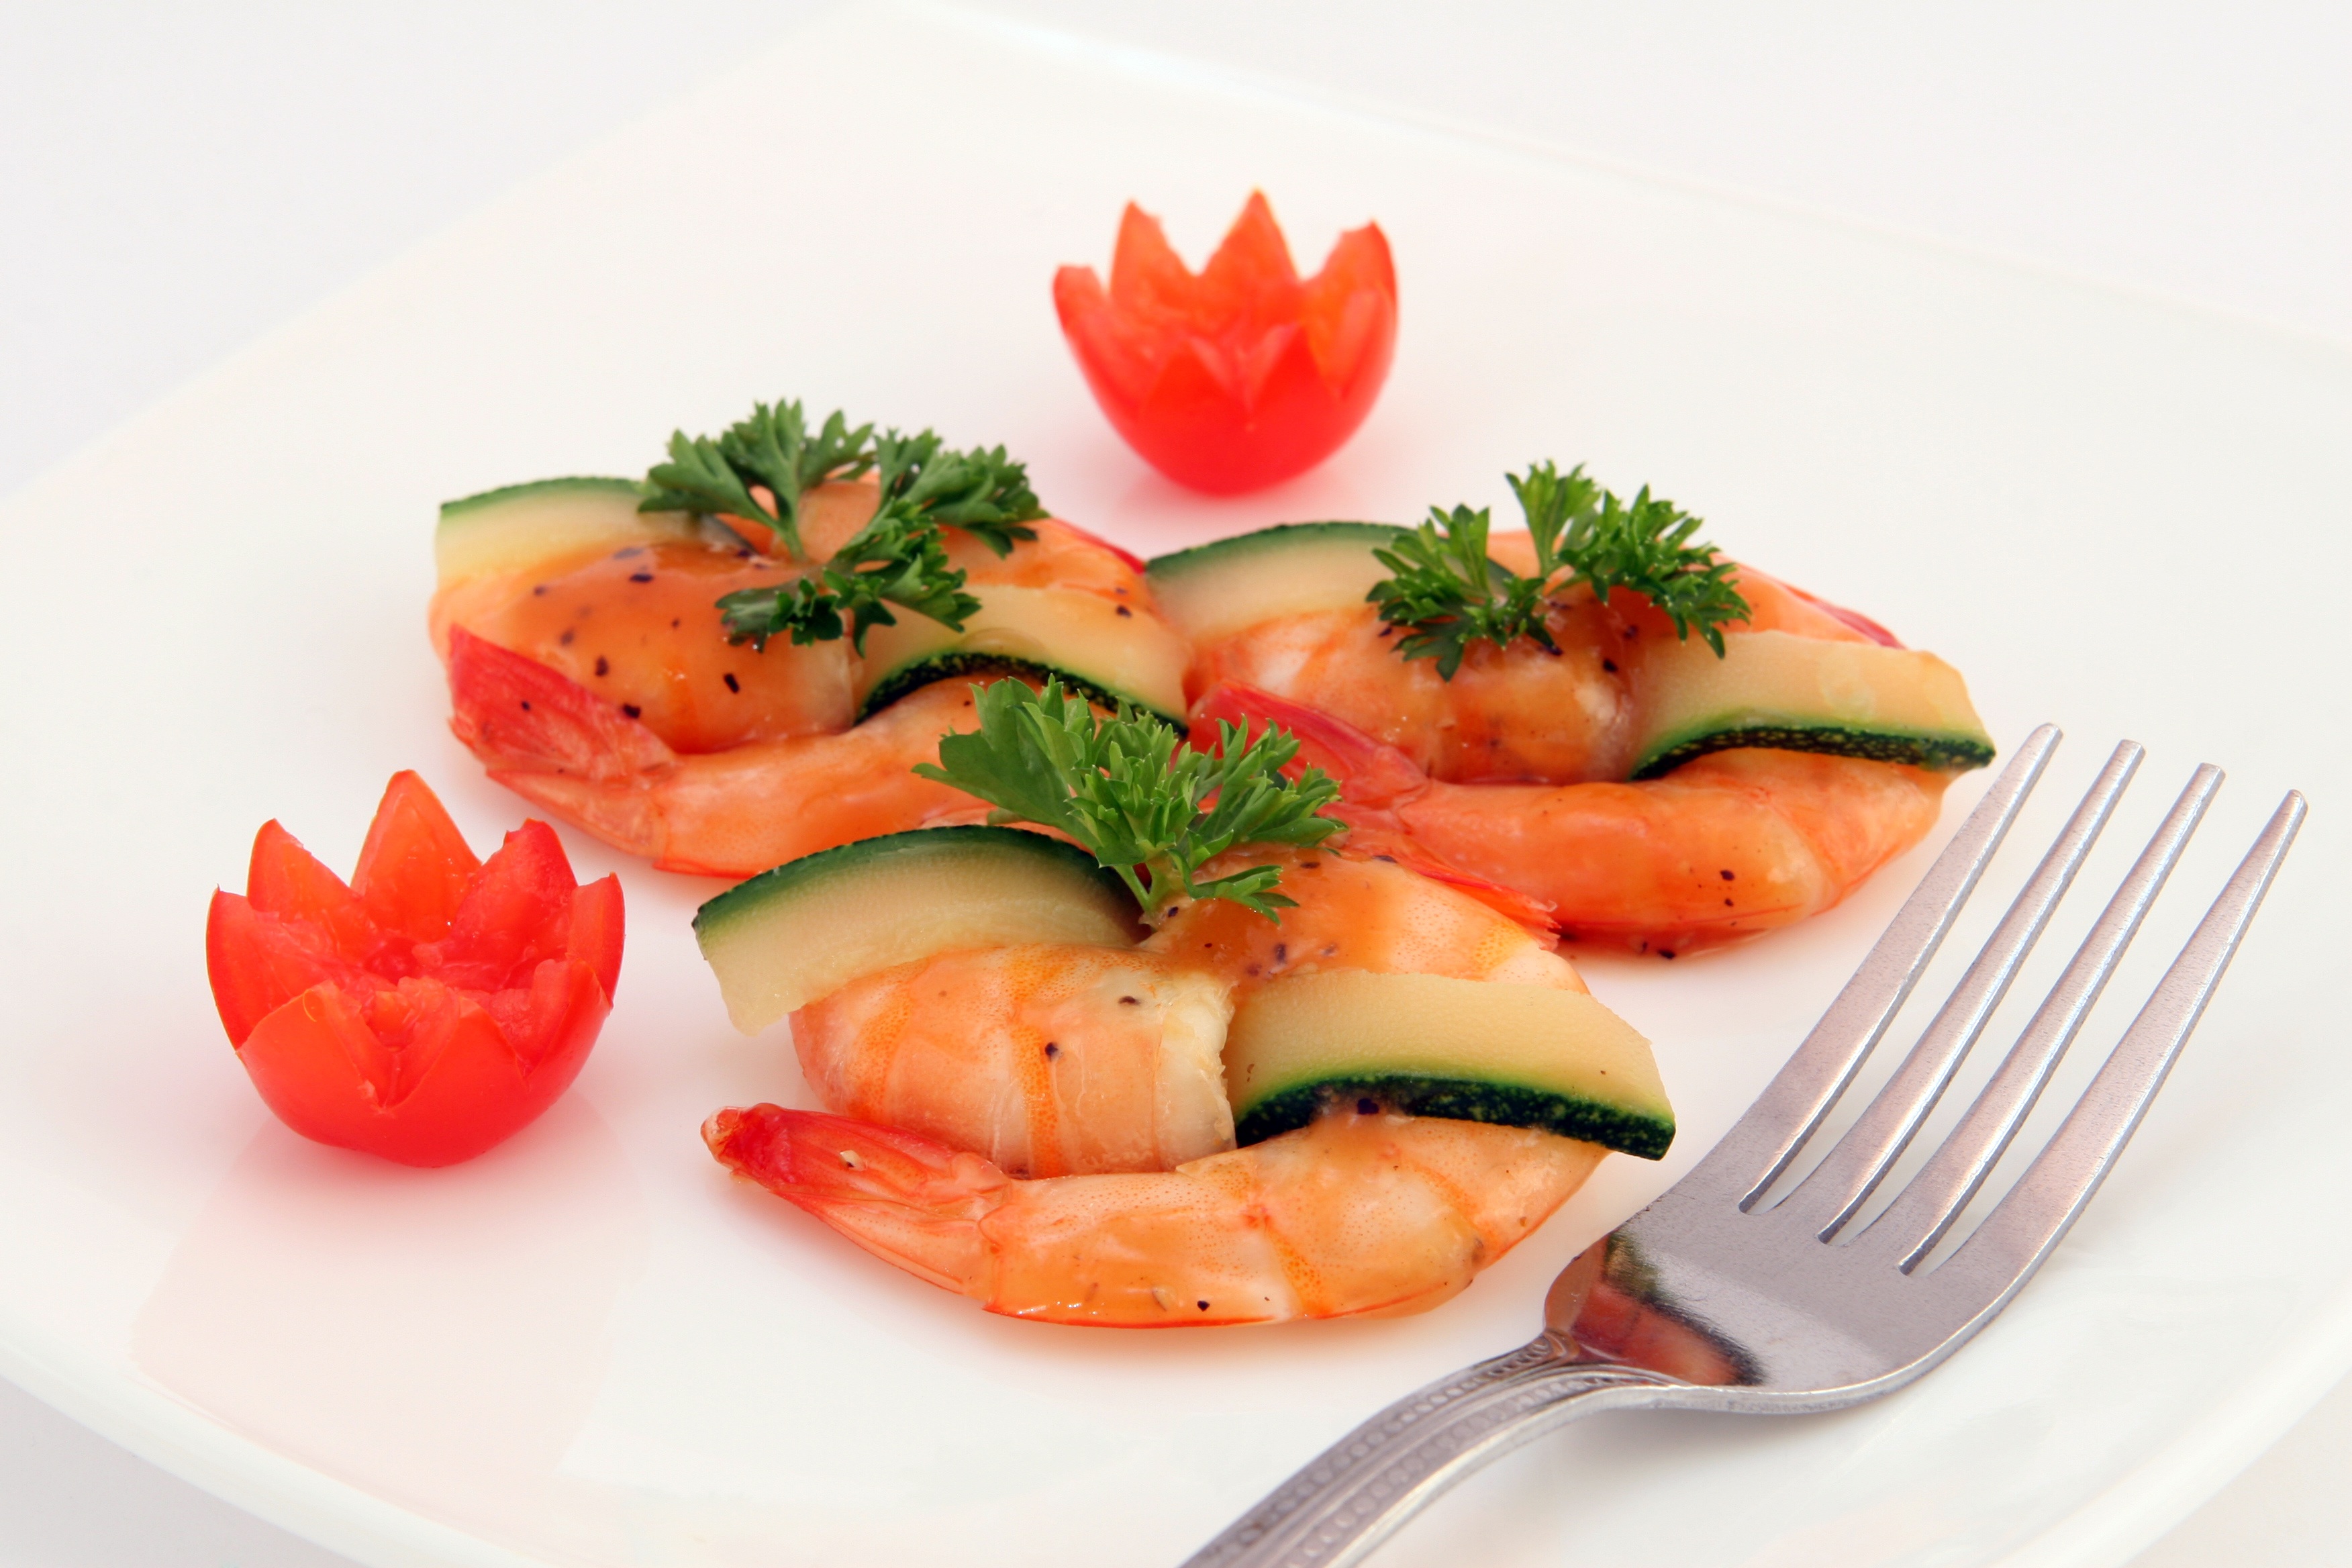
sea, fork, white, restaurant, dish, meal, food, chinese, culinary, produce, vegetable, macro, natural, seafood, weight, fish, closeup, gourmet, healthy, lunch, cuisine, delicious, health, cookery, tomato, calories, sushi, cooked, garnish, king, nutrition, japanese, tiger, vegetables, good, shrimps, slim, loss, catering, diet, starter, broiled, prawns, protein, flowering plant, slimming, cholesterol, nourishing, hors d oeuvre, smoked salmon, cellulite, shallow dof, wholesome